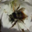
Label: bee